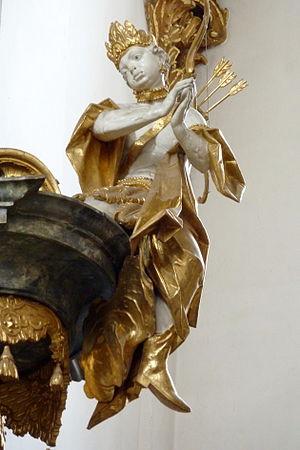
L'église de l'Assomption, ou église des jésuites, est un édifice religieux catholique de Dillingen en Allemagne. C'est l'église de l'ancien Collège Saint-Jérome, établissement tenu par les jésuites de 1563 à 1773, année de la suppression de la Compagnie de Jésus, et fondé au milieu du XVIᵉ siècle par le prince-évêque d'Augsbourg, le cardinal Othon Truchsess de Waldbourg.